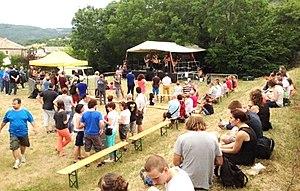
Vinzieux détail
Vinzieux est une commune française, située dans le département de l'Ardèche en région Auvergne-Rhône-Alpes.